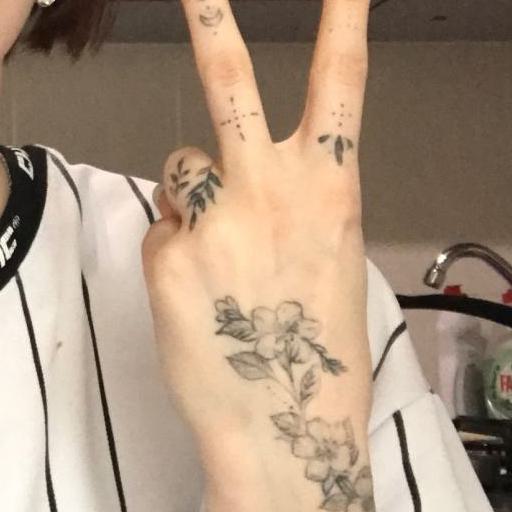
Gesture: peace_inverted